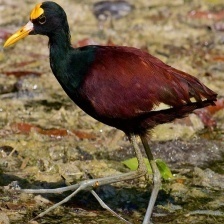
Species: NORTHERN JACANA
Scientific name: JACANA SPINOSA